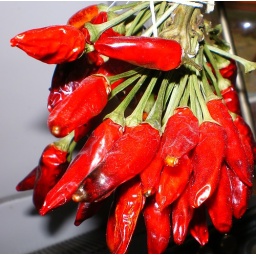
Chilli bundle hanging in a kitchen window